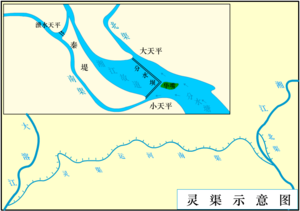
Le Lingqu ou canal Lingqu ou canal magique est un canal long de 32 kilomètres, construit au 3ᵉ siècle avant J.C. sous les ordres de Qin Shi Huang, le fondateur de la dynastie Qin et premier empereur ayant réalisé l'unification de la Chine. La construction de cet ouvrage situé près de Guilin, avait pour objectif de faciliter le ravitaillement des armées chargées de conquérir les terres du peuple Yue. Le canal a été conservé jusqu'à nos jours.